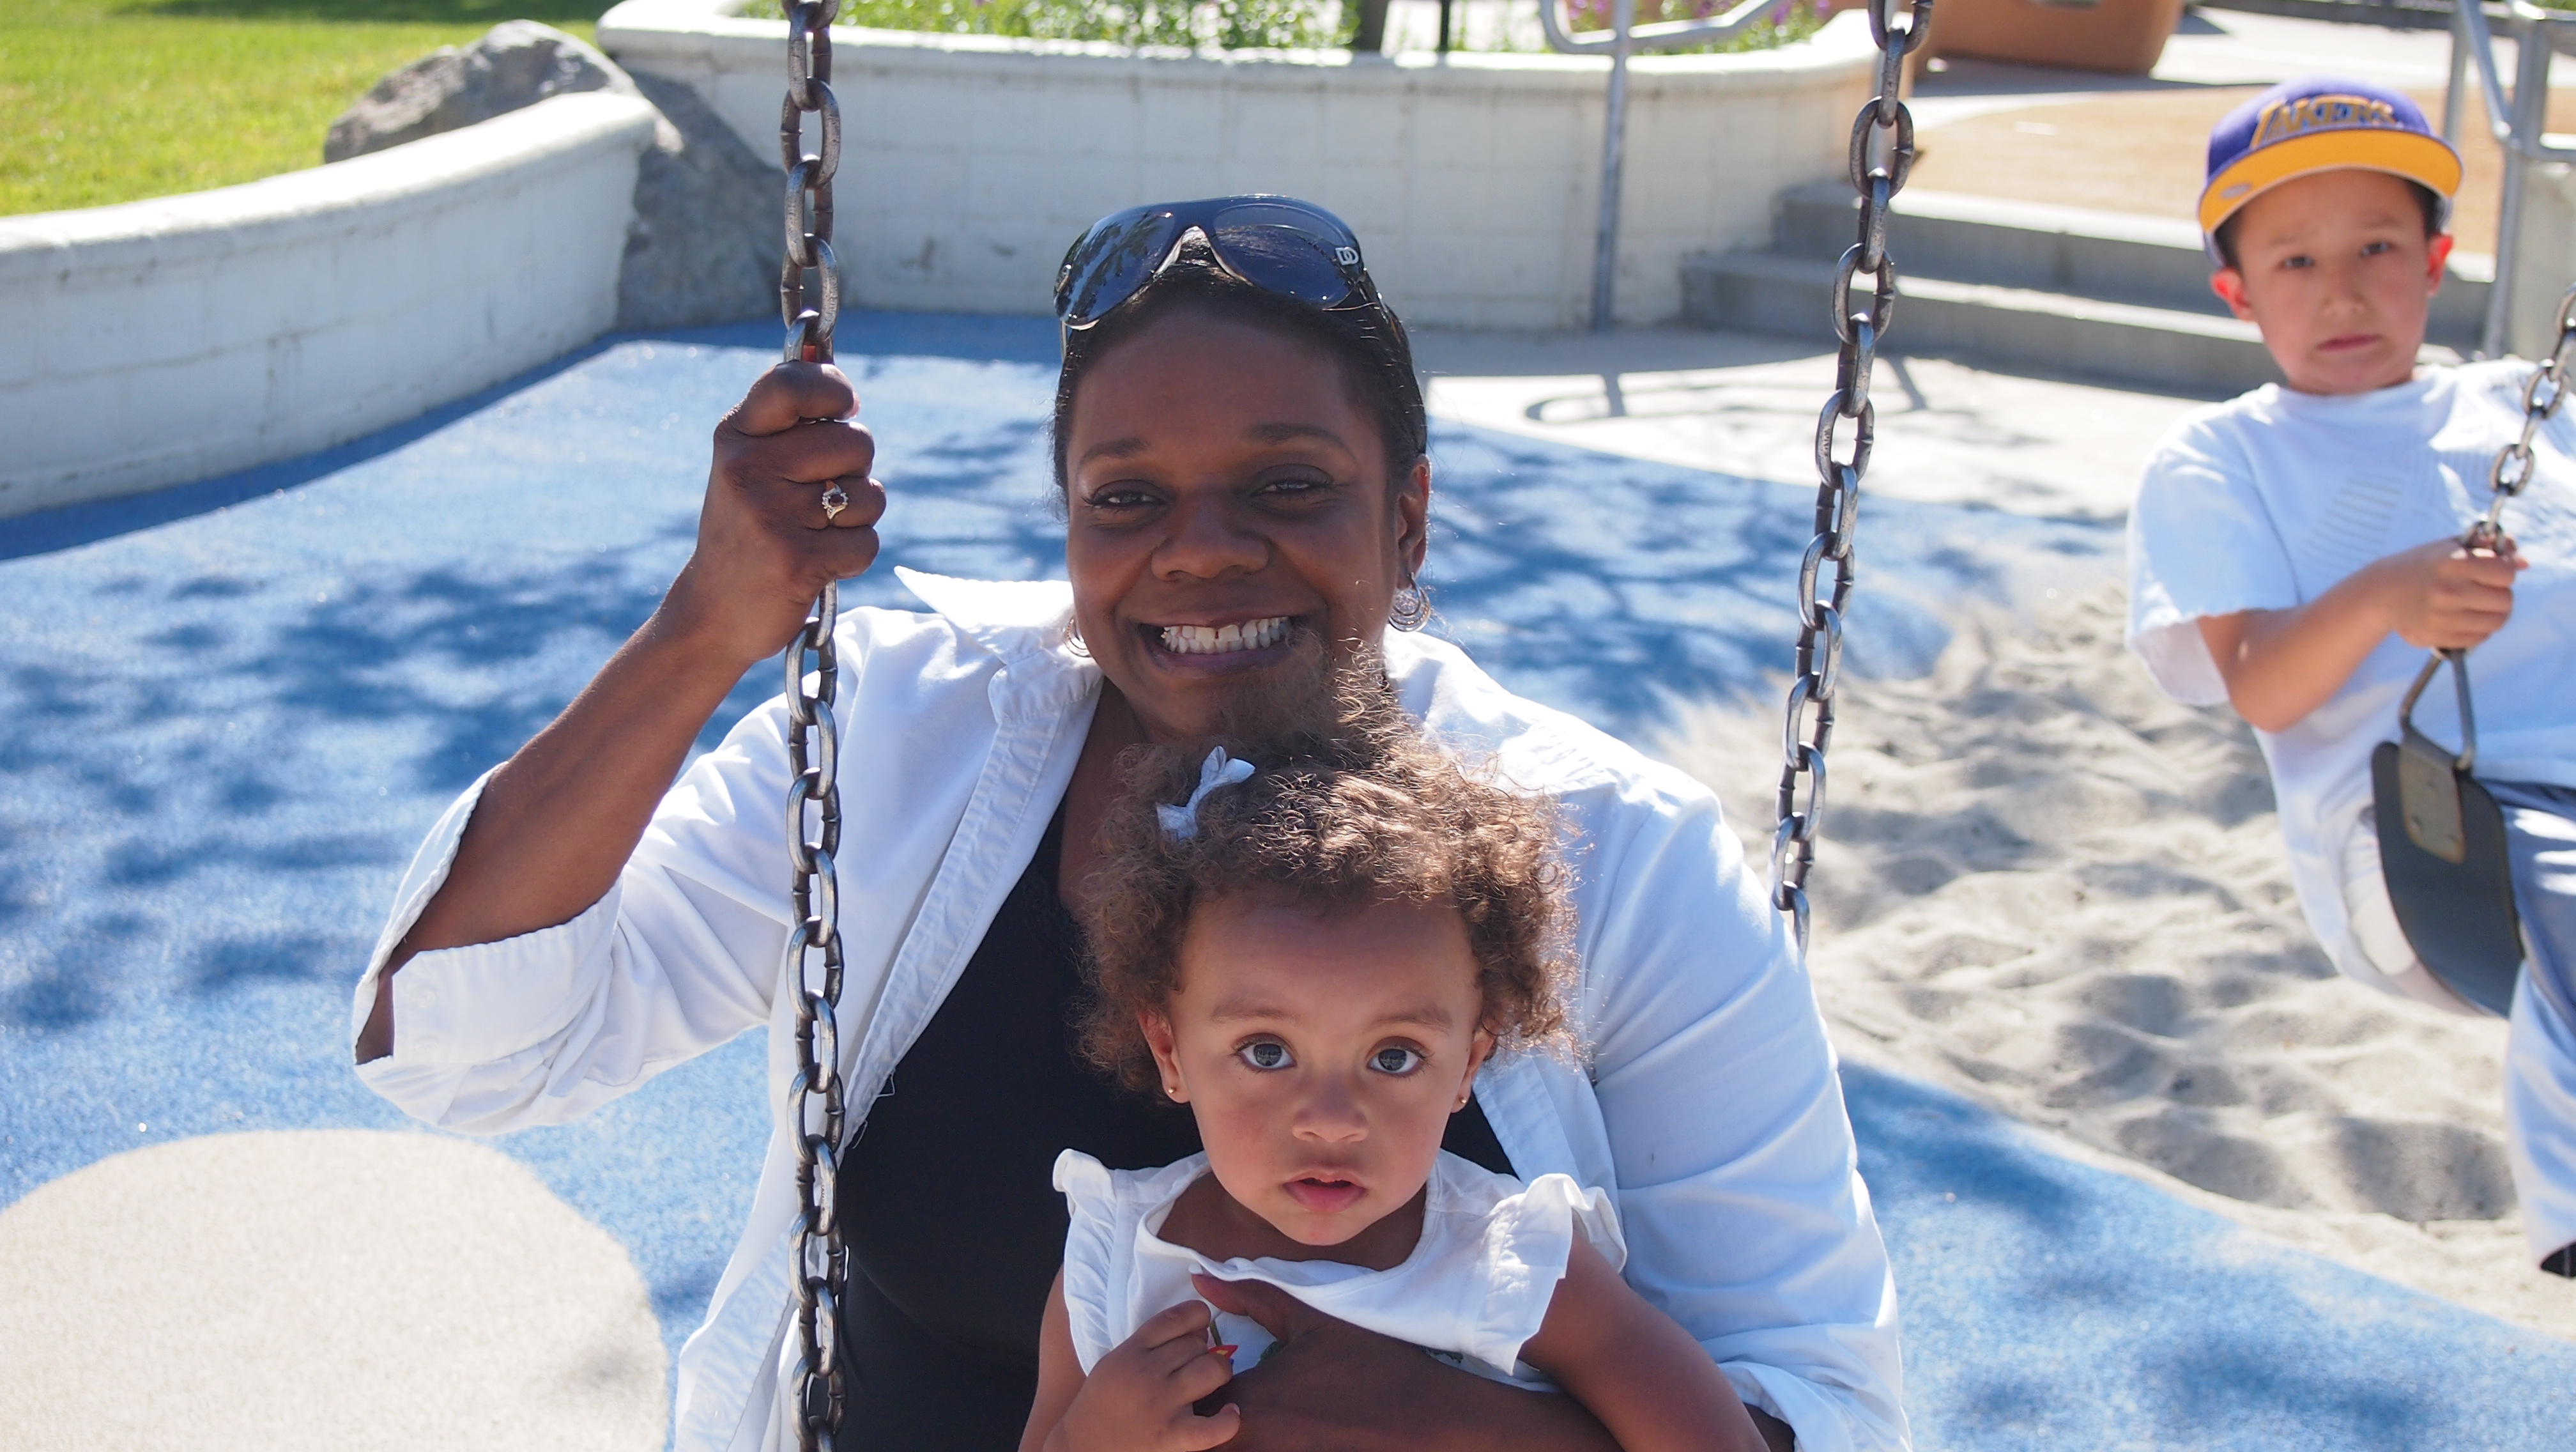
people, vacation, child, season, picnic, family, creativecommons, fun, day, activities, epm1, jehovah, congregation, jw, theocratic, wintess, daycreek, kidsplay, baloons